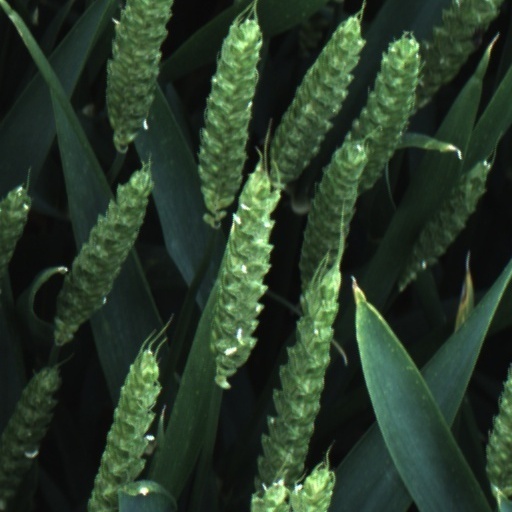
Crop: wheat